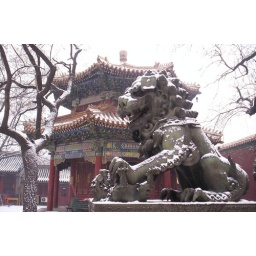
female lion in Lama temple